Tomos

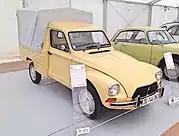
Cimos Geri

In 1972 Tomos, Iskra, and Citroën formed a new company, Cimos (Citroën, Iskra, Tomos), for the manufacture and export of cars and car sub-assemblies. Iskra was a manufacturer of automotive components, especially generators.